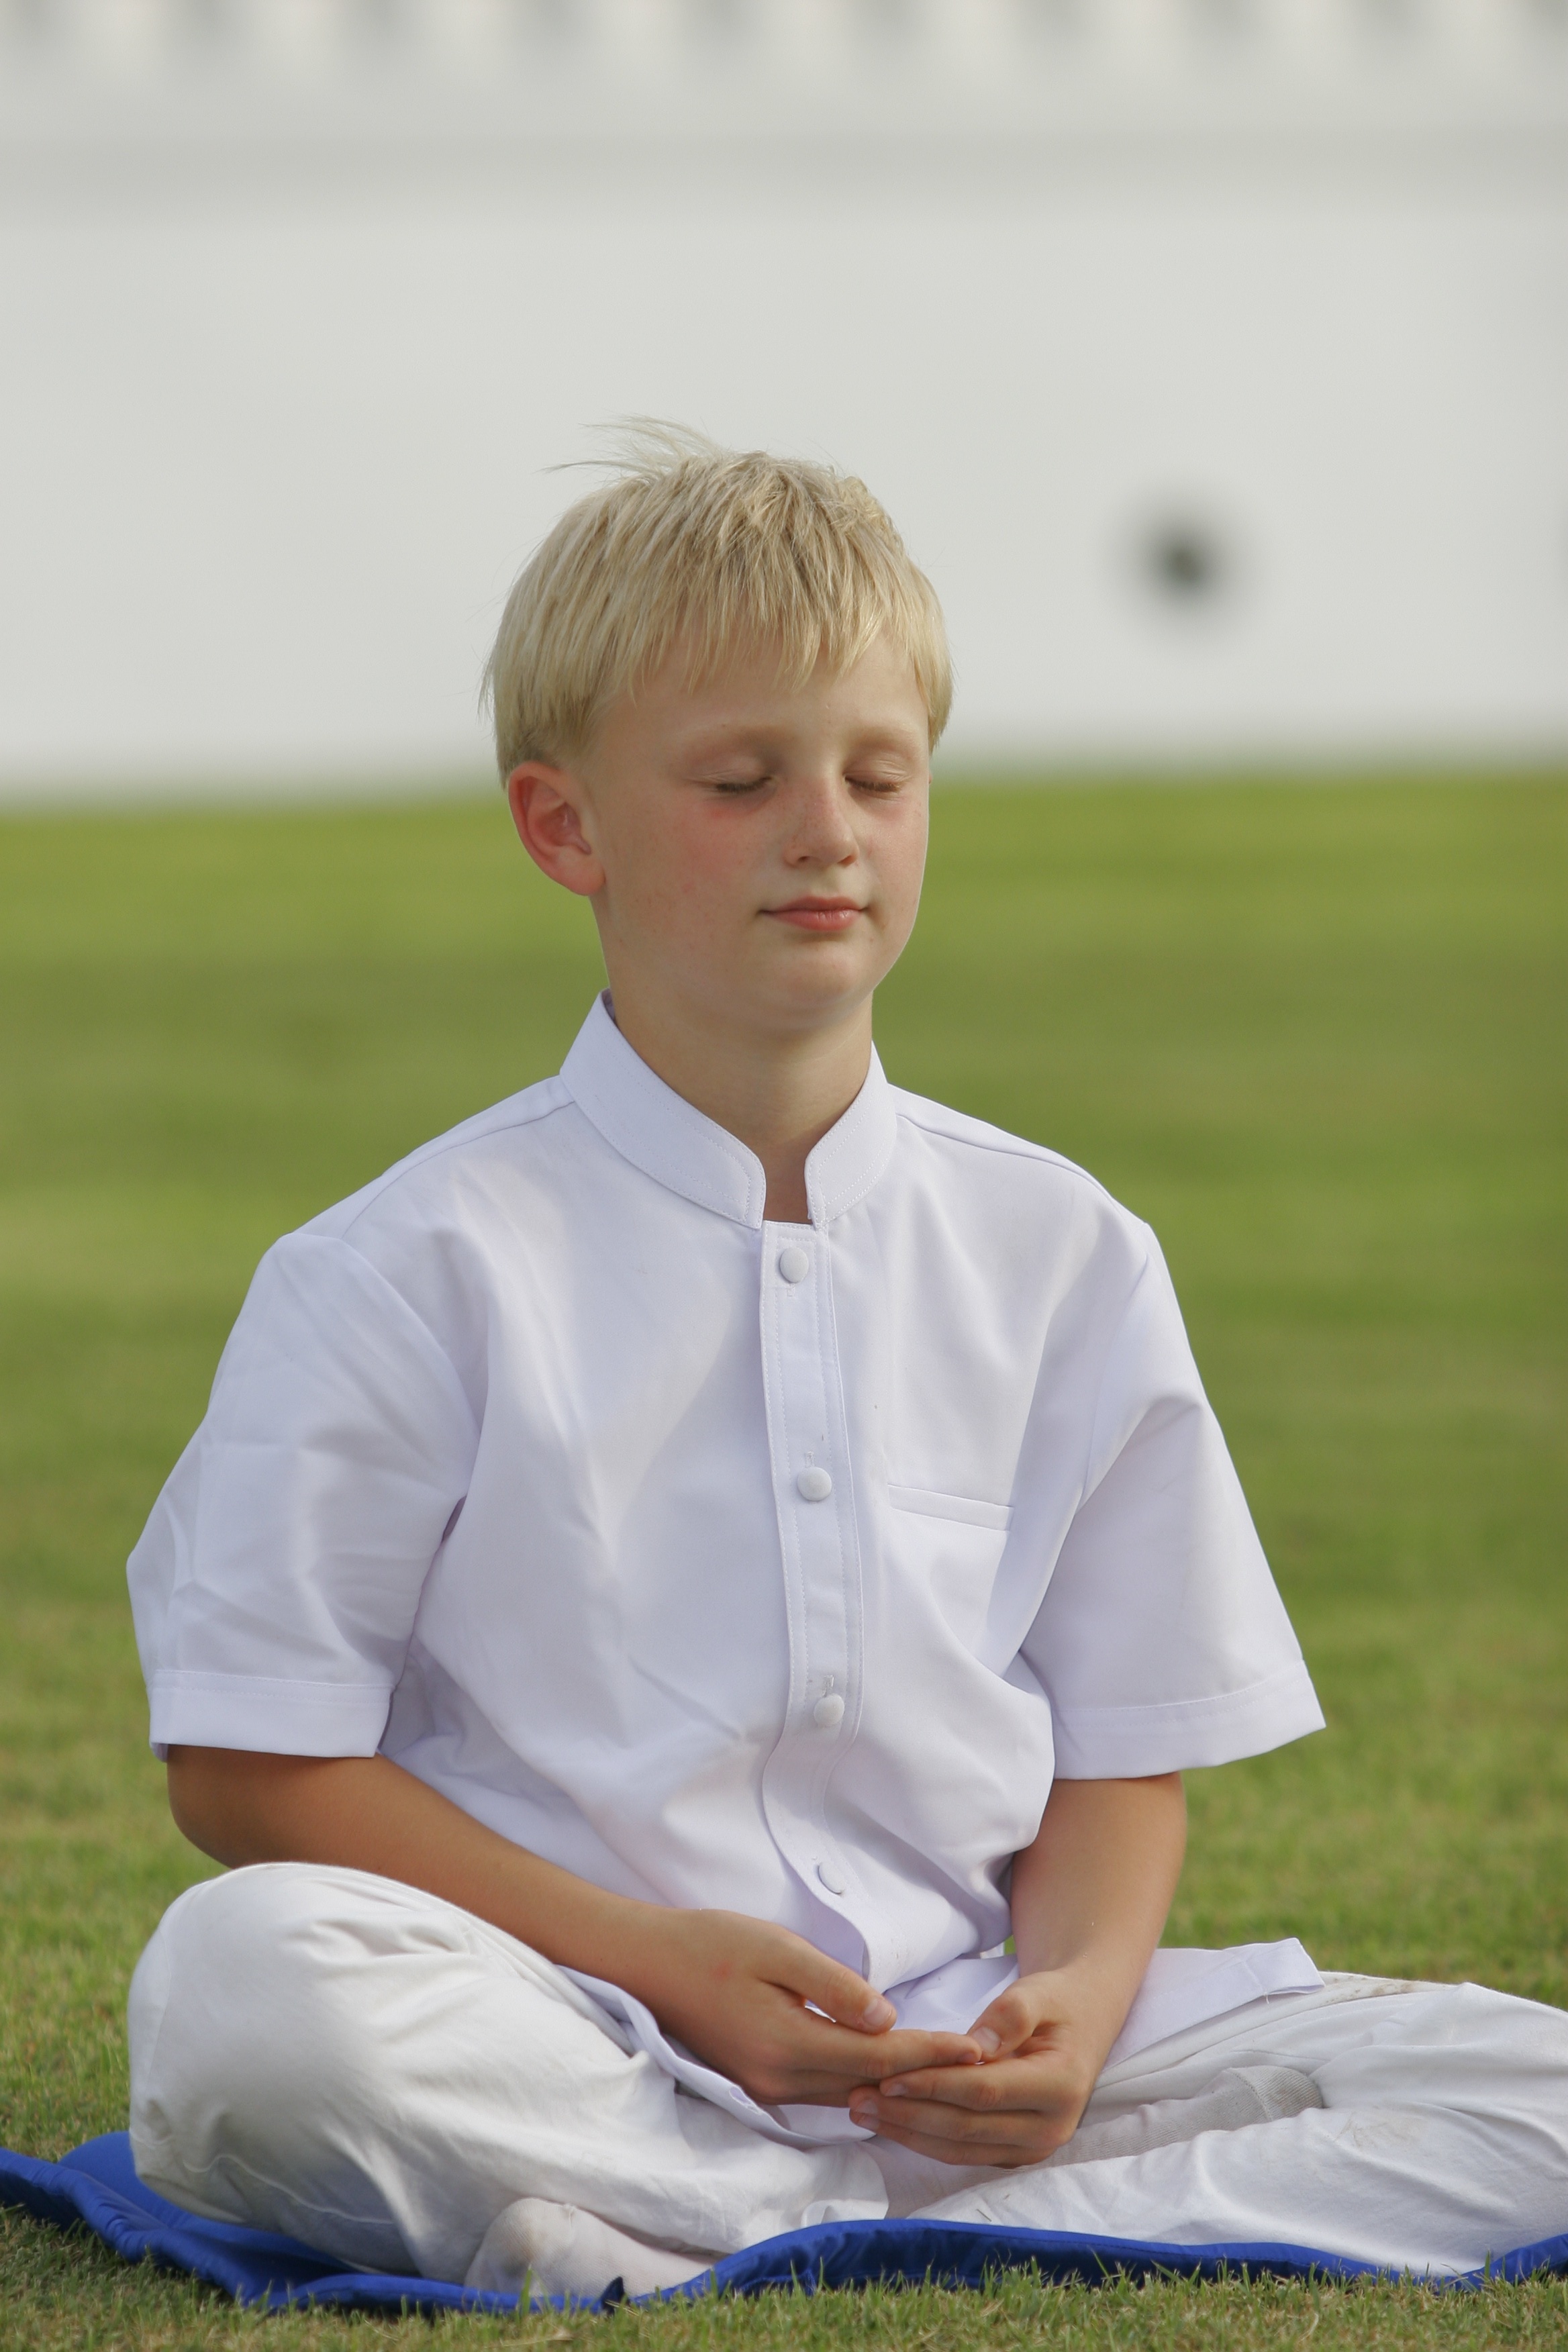
man, person, white, boy, male, sitting, meditate, buddhist, buddhism, child, blonde, thailand, senior citizen, meditation, temple, wat, human positions